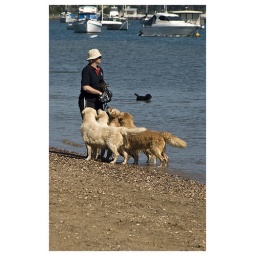
4 golden retrievers waiting for the ball to be produced by their owner, Bayview Dog Beach, Sydney Australia.